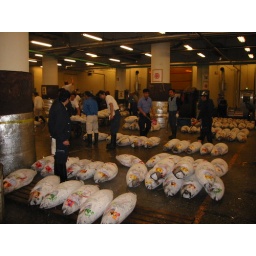
Tsukiji fish market in Tokyo